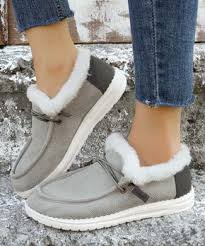
Label: Boat